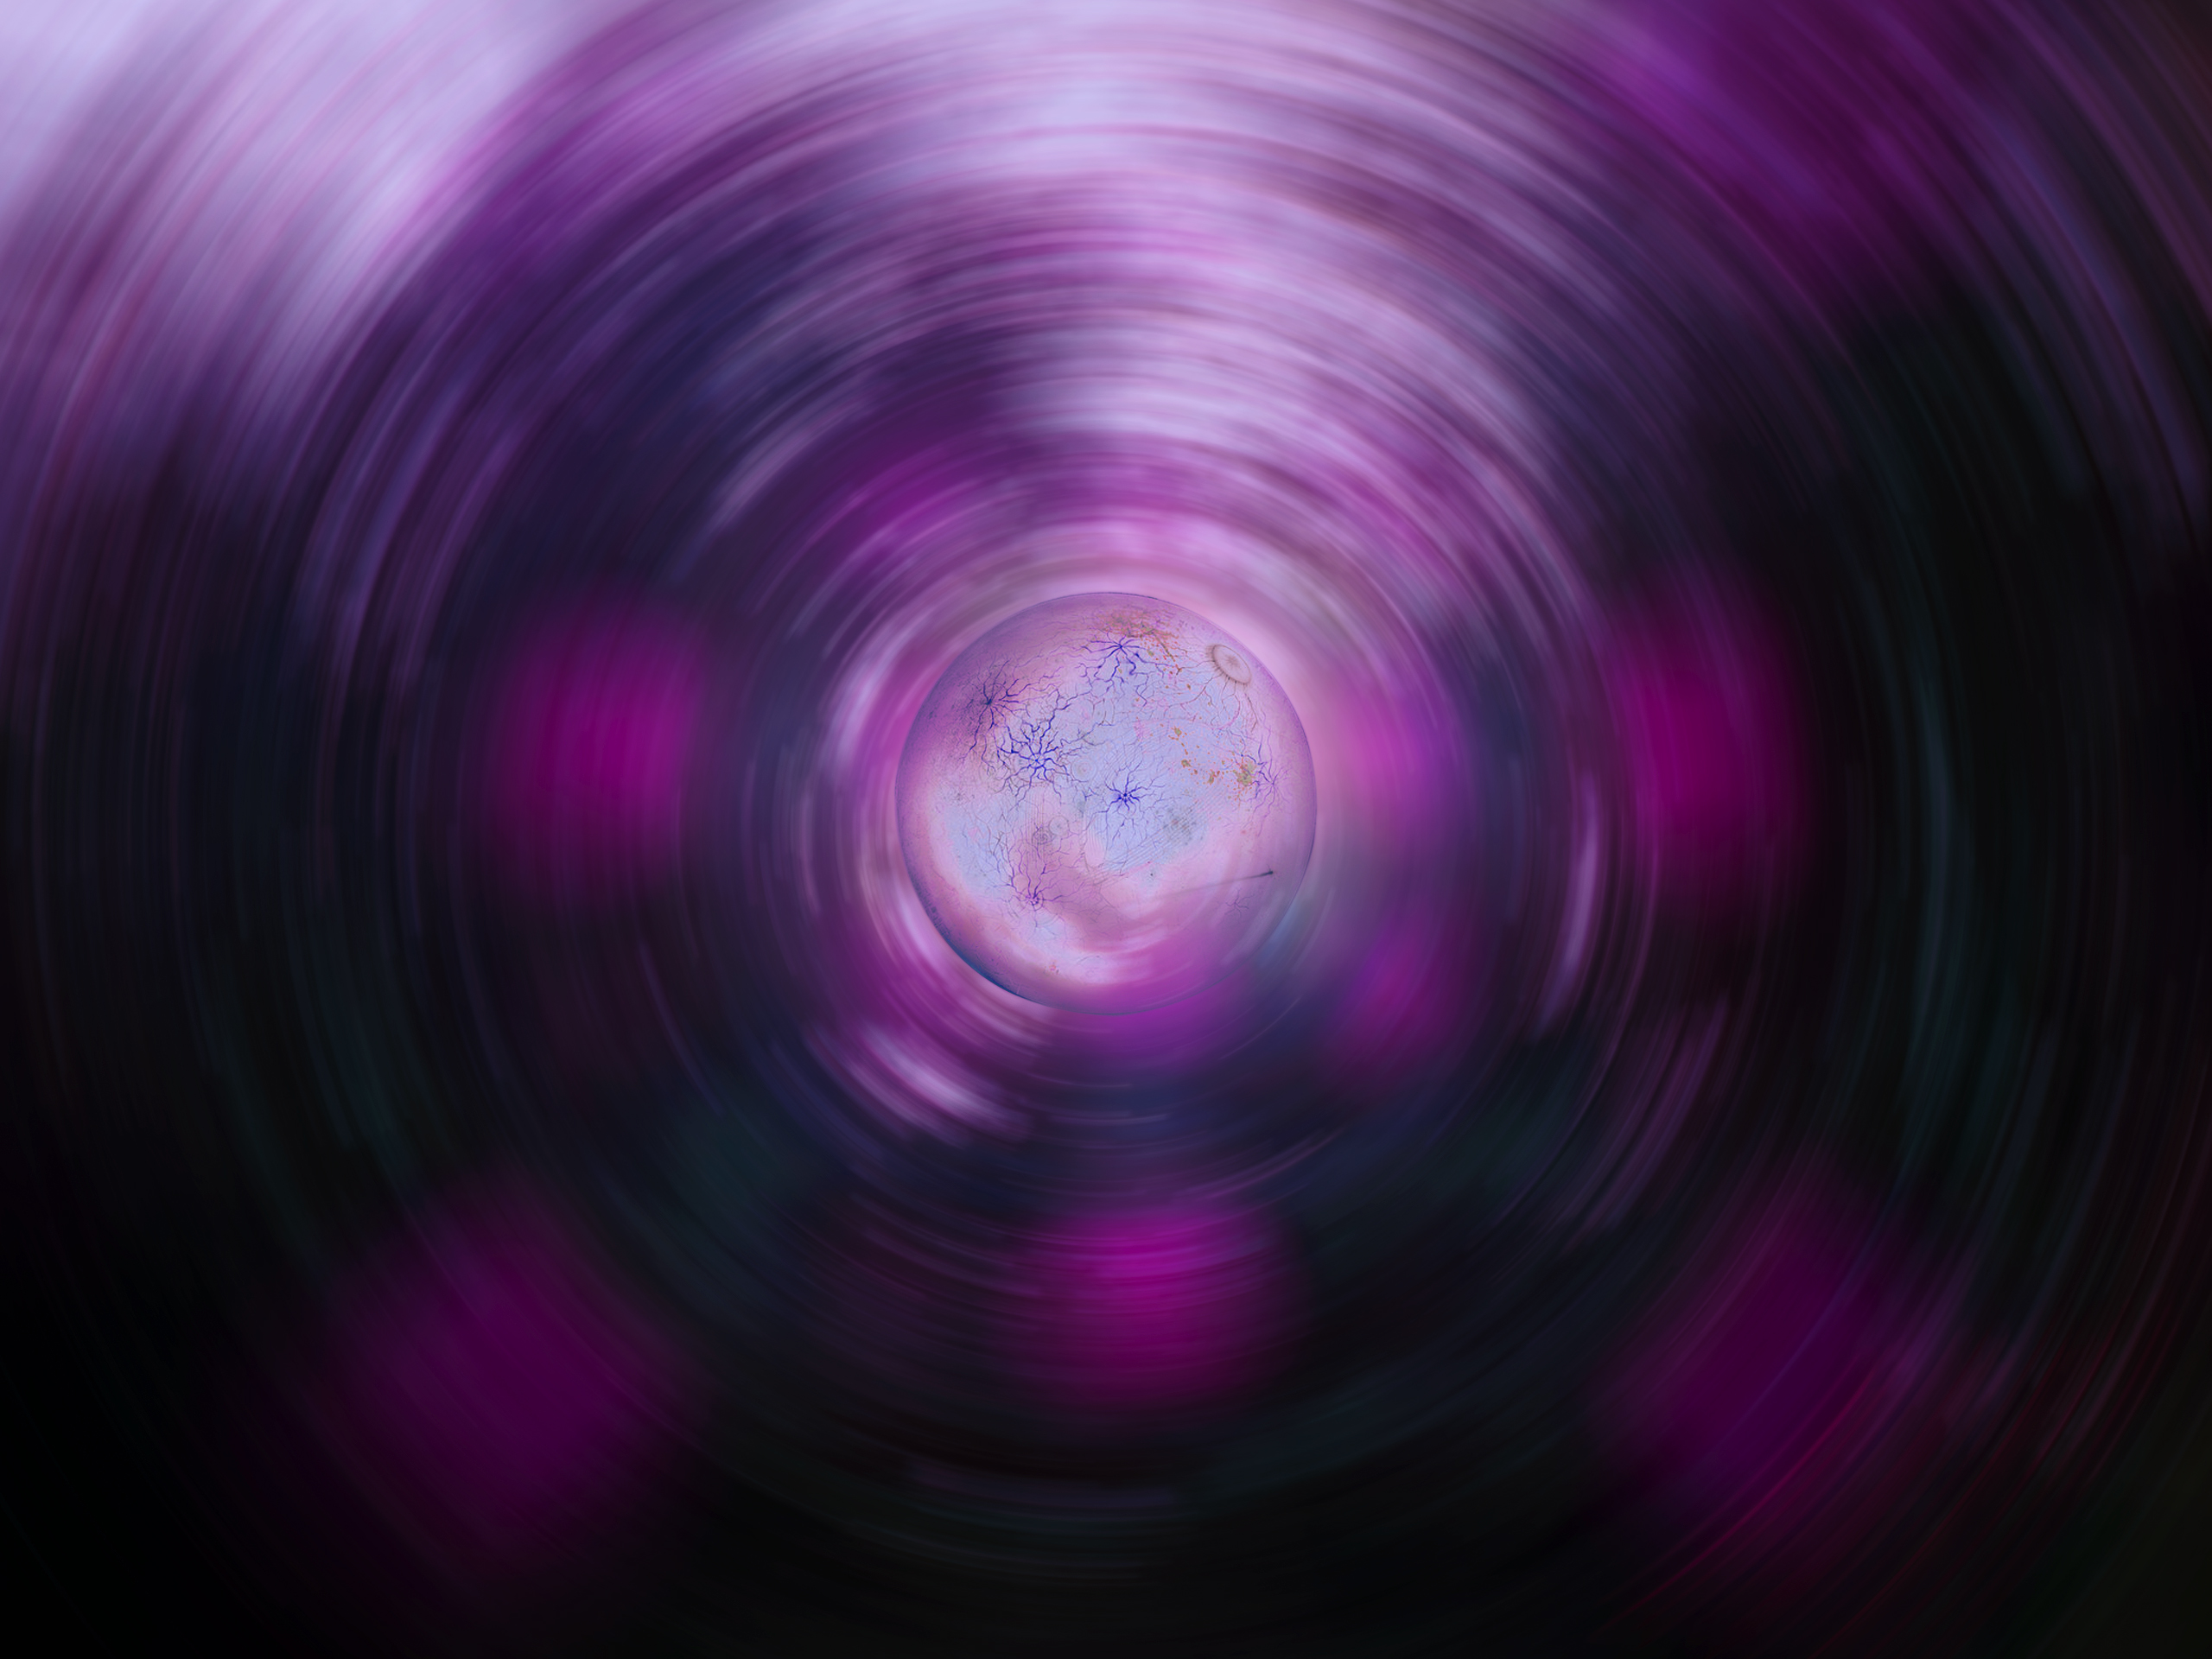
shine, bright, twist, circle, light, abstract, circulation, energy, illustration, twister, round, whirlwind, shiny, design, color, colorful, swirl, beauty, effect, beautiful, background, space, purple, violet, close up, computer wallpaper, magenta, vortex, macro photography, fractal art